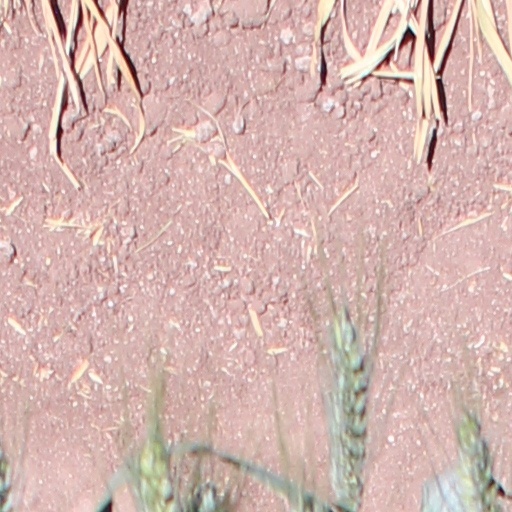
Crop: wheat